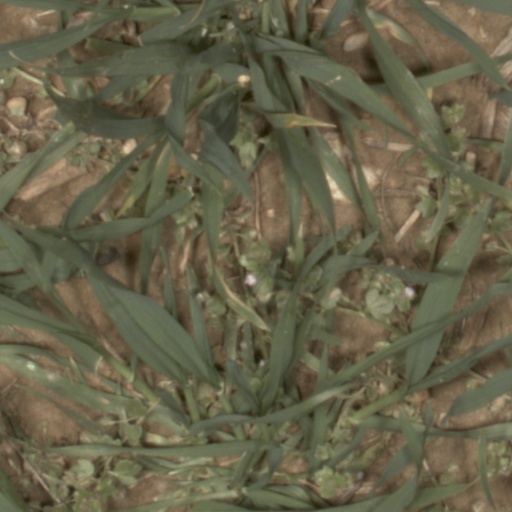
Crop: wheat